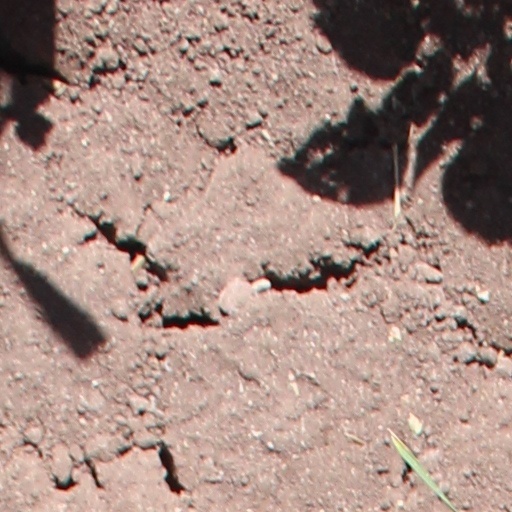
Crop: wheat